Yushan-class landing platform dock

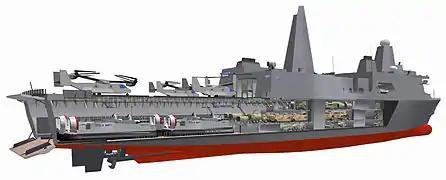
The "Yushan" class is heavily inspired by the shown here

"Yushan"-class ships has a length of , a beam of , and their standard displacement is . The class has a draught of , maximum speed of and range of .